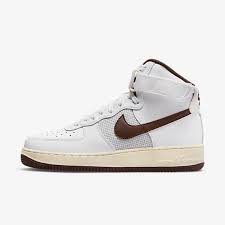
Label: Sneaker